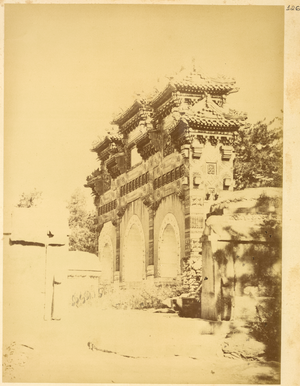
En 1874-1875, le gouvernement russe organisa une mission commerciale et de recherche en Chine. Cette mission avait pour objectif de trouver de nouvelles routes terrestres vers le marché chinois, d'étudier les perspectives d'une expansion commerciale, de rechercher des sites pour l'installation de consulats et d'usines, et de recueillir des informations sur la révolte de Dungan qui faisait alors rage dans les provinces de la Chine occidentale. Composée de 9 hommes et dirigée par le lieutenant-colonel Iulian A. Sosnovskii de l'état-major général de l'armée, cette mission comprenait également un topographe, le capitaine Matusovskii, un responsable scientifique, le Dr Pavel Iakovlevich Piasetskii, des interprètes chinois et russes, trois sous-officiers cosaques et le photographe de la mission, Adolf Erazmovich Boiarskii. La mission se déroula de Saint-Pétersbourg à Shanghai, en passant par Oulan-Bator (Mongolie), Pékin et Tianjin. Elle longea ensuite le fleuve Yangtsé et suivit la grande Route de la soie à travers l'oasis Hami et jusqu'au lac Zaysan, de retour en Russie. Adolf Erazmovich Boiarskii prit quelque 200 photographies, ce qui constitue une source unique pour l'étude de la Chine de cette période. La plupart des photographies prises durant cette mission apparaissent dans cet album, lequel rejoignit par la suite la collection Thereza Christina Maria, rassemblée par l'empereur Pierre II du Brésil qui en fit don à la Bibliothèque nationale du Brésil. Arches